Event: Nepal Earthquake
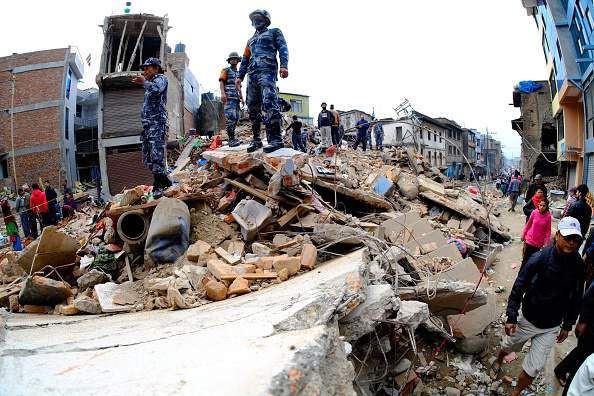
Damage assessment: damage